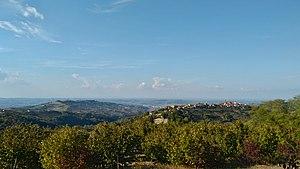
Rodello est une commune italienne de la province de Coni dans la région Piémont en Italie.